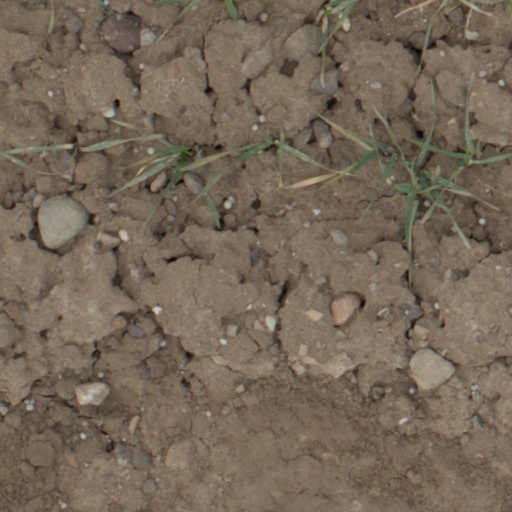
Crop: wheat